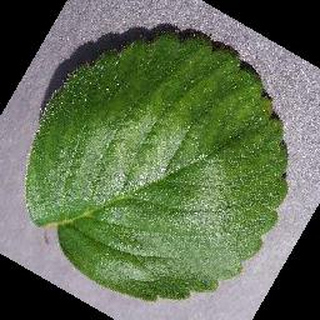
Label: healthy_strawberry